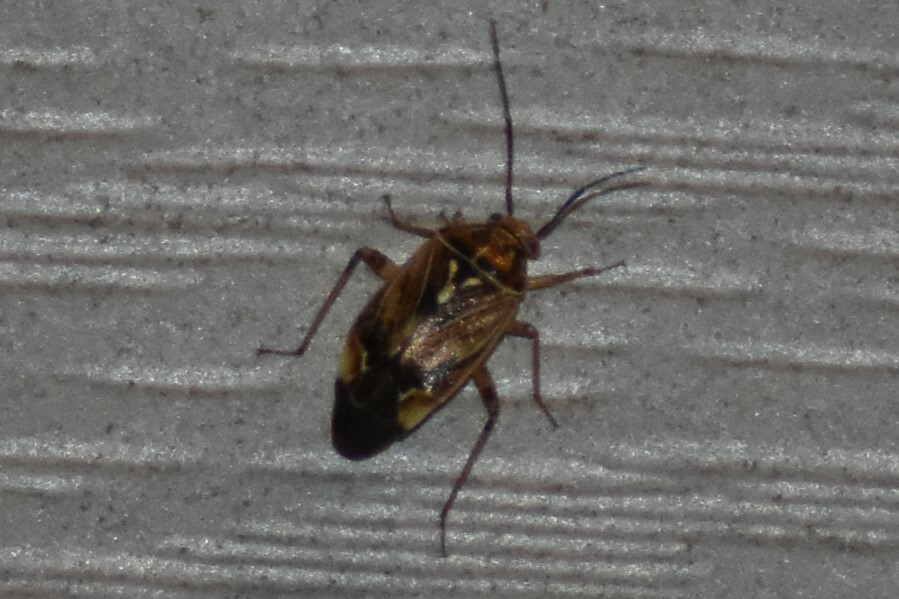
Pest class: lygus_bug